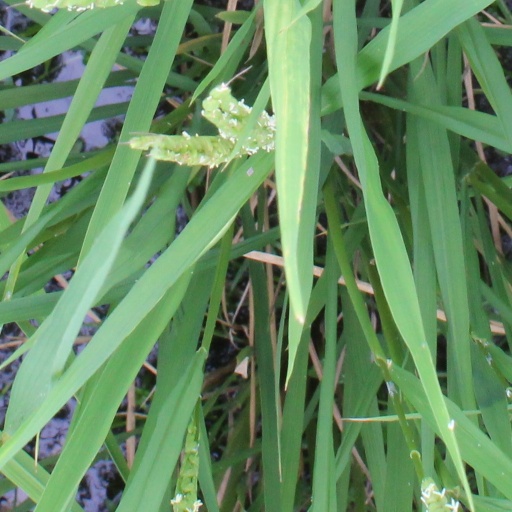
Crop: rice